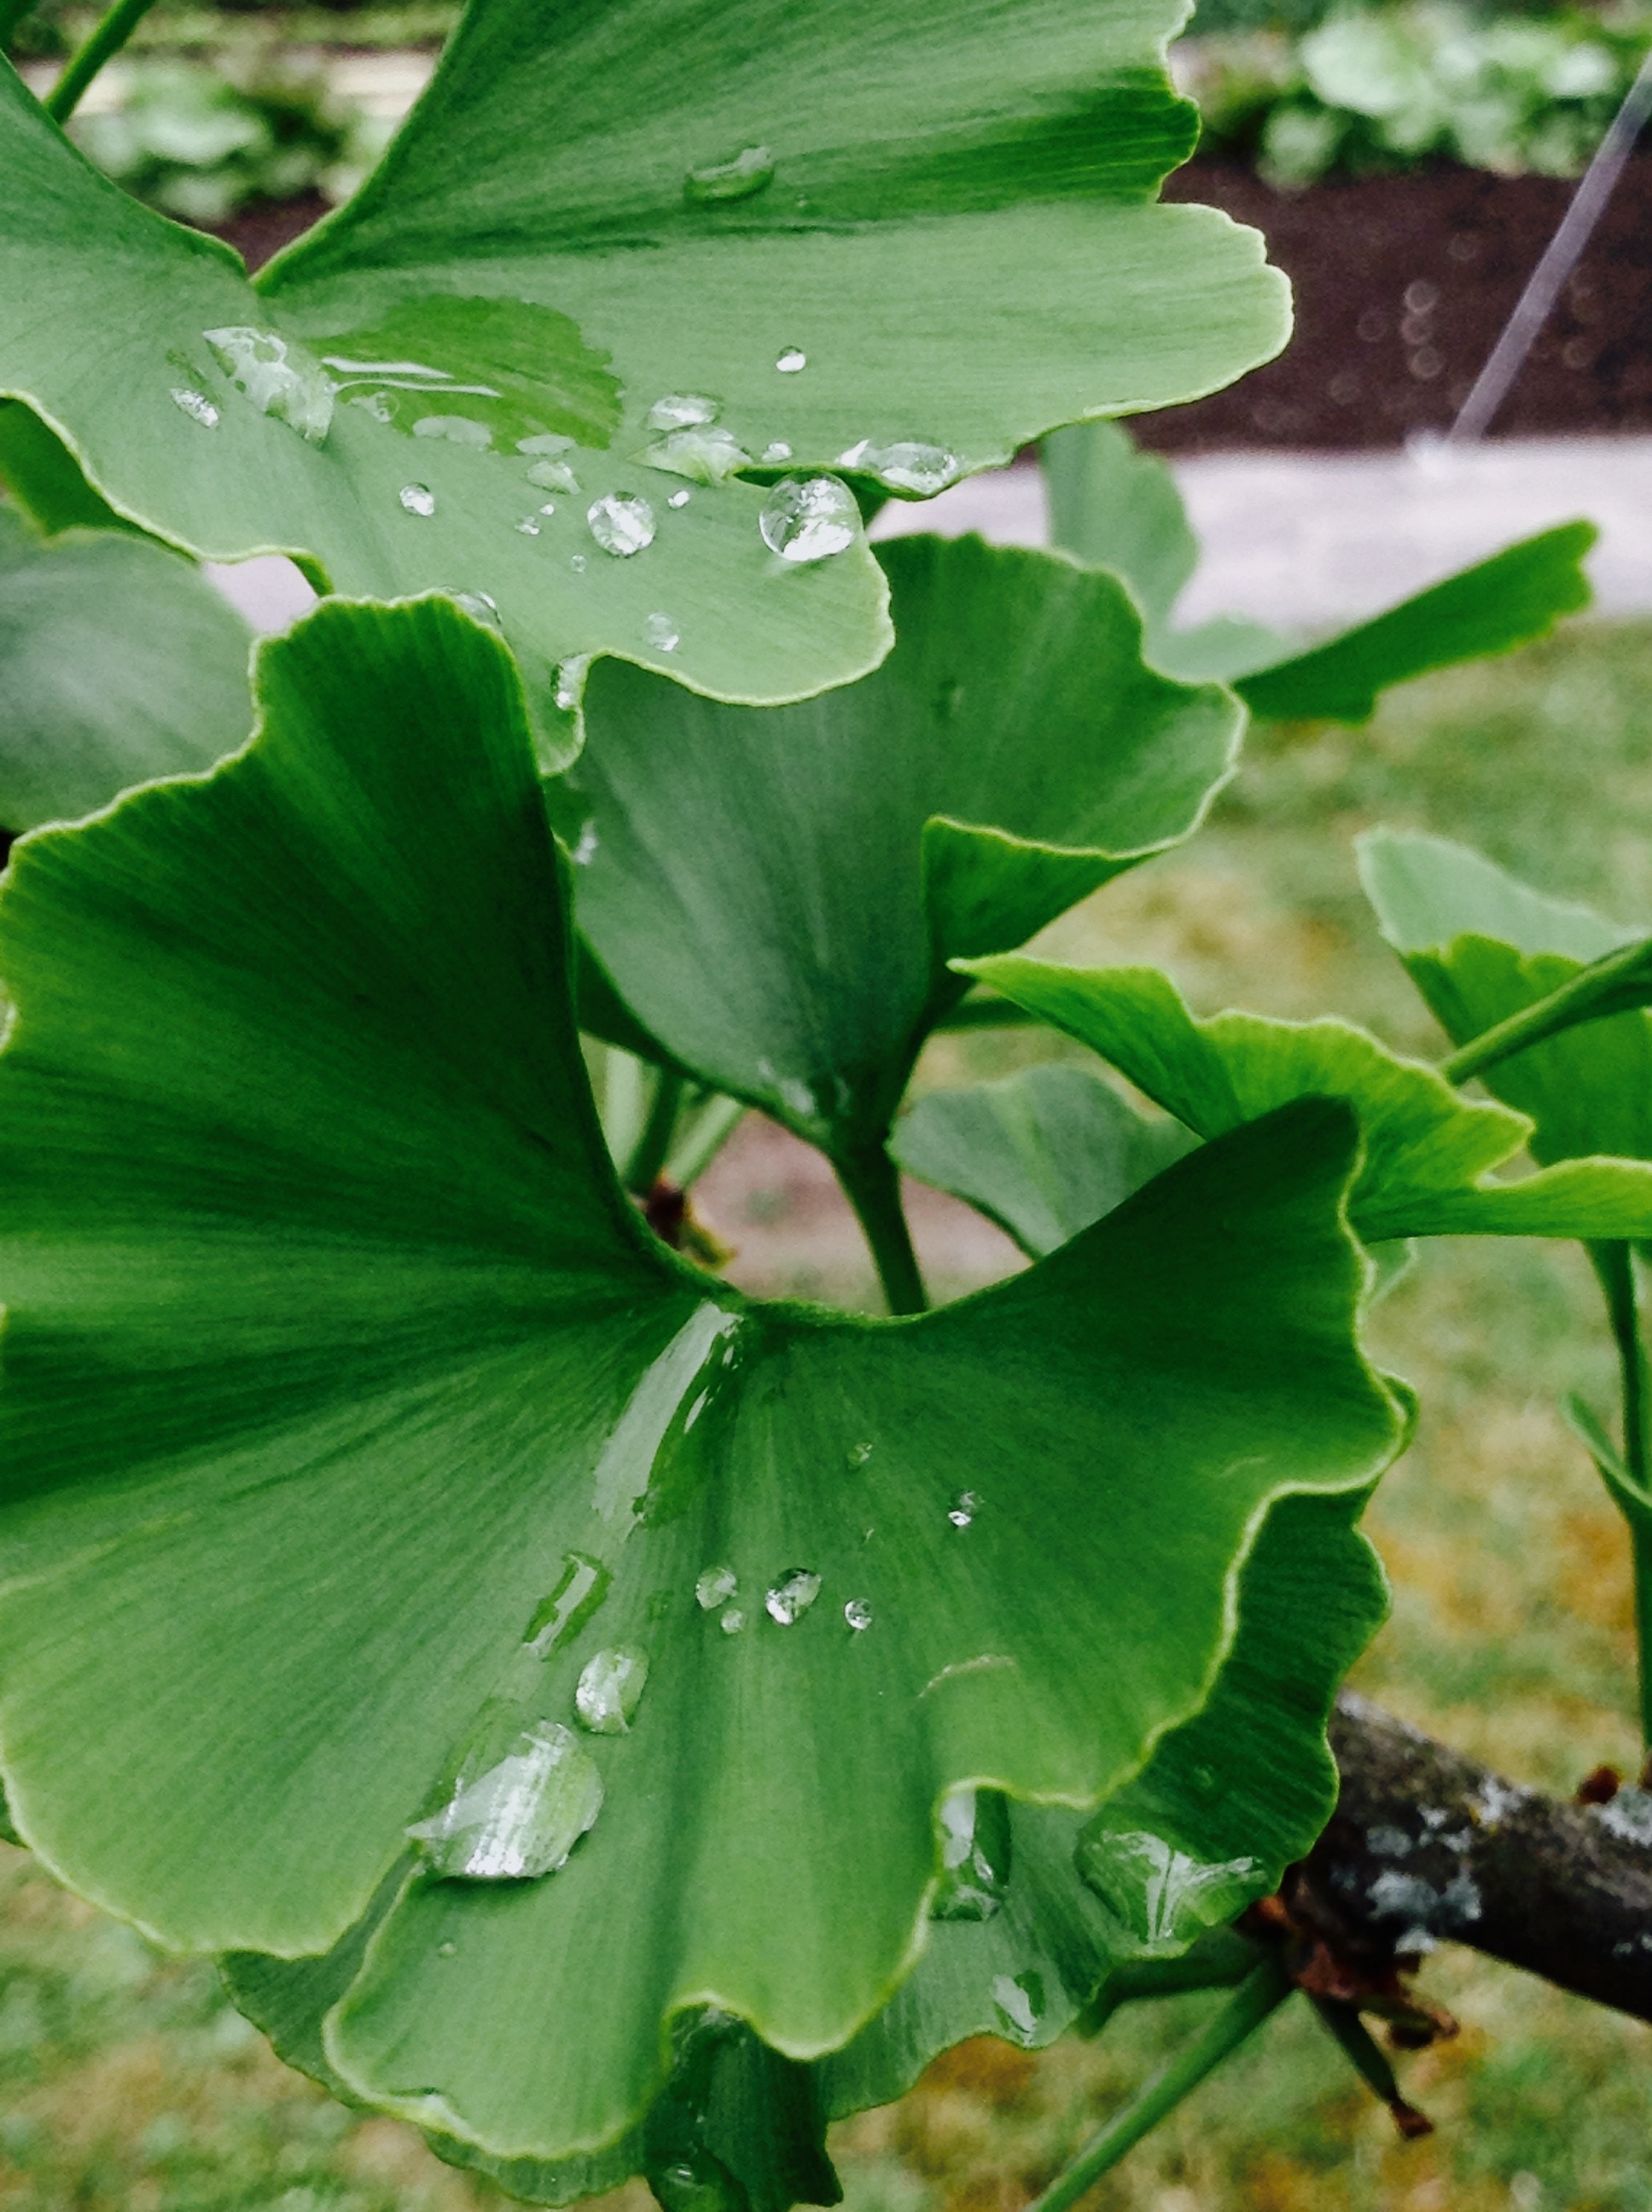
tree, nature, plant, leaf, flower, green, produce, botany, aquatic plant, flora, flowering plant, maidenhair tree, annual plant, plant stem, woody plant, land plant